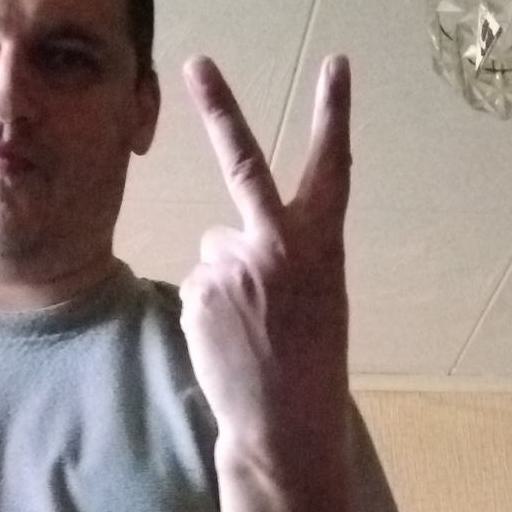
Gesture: peace_inverted